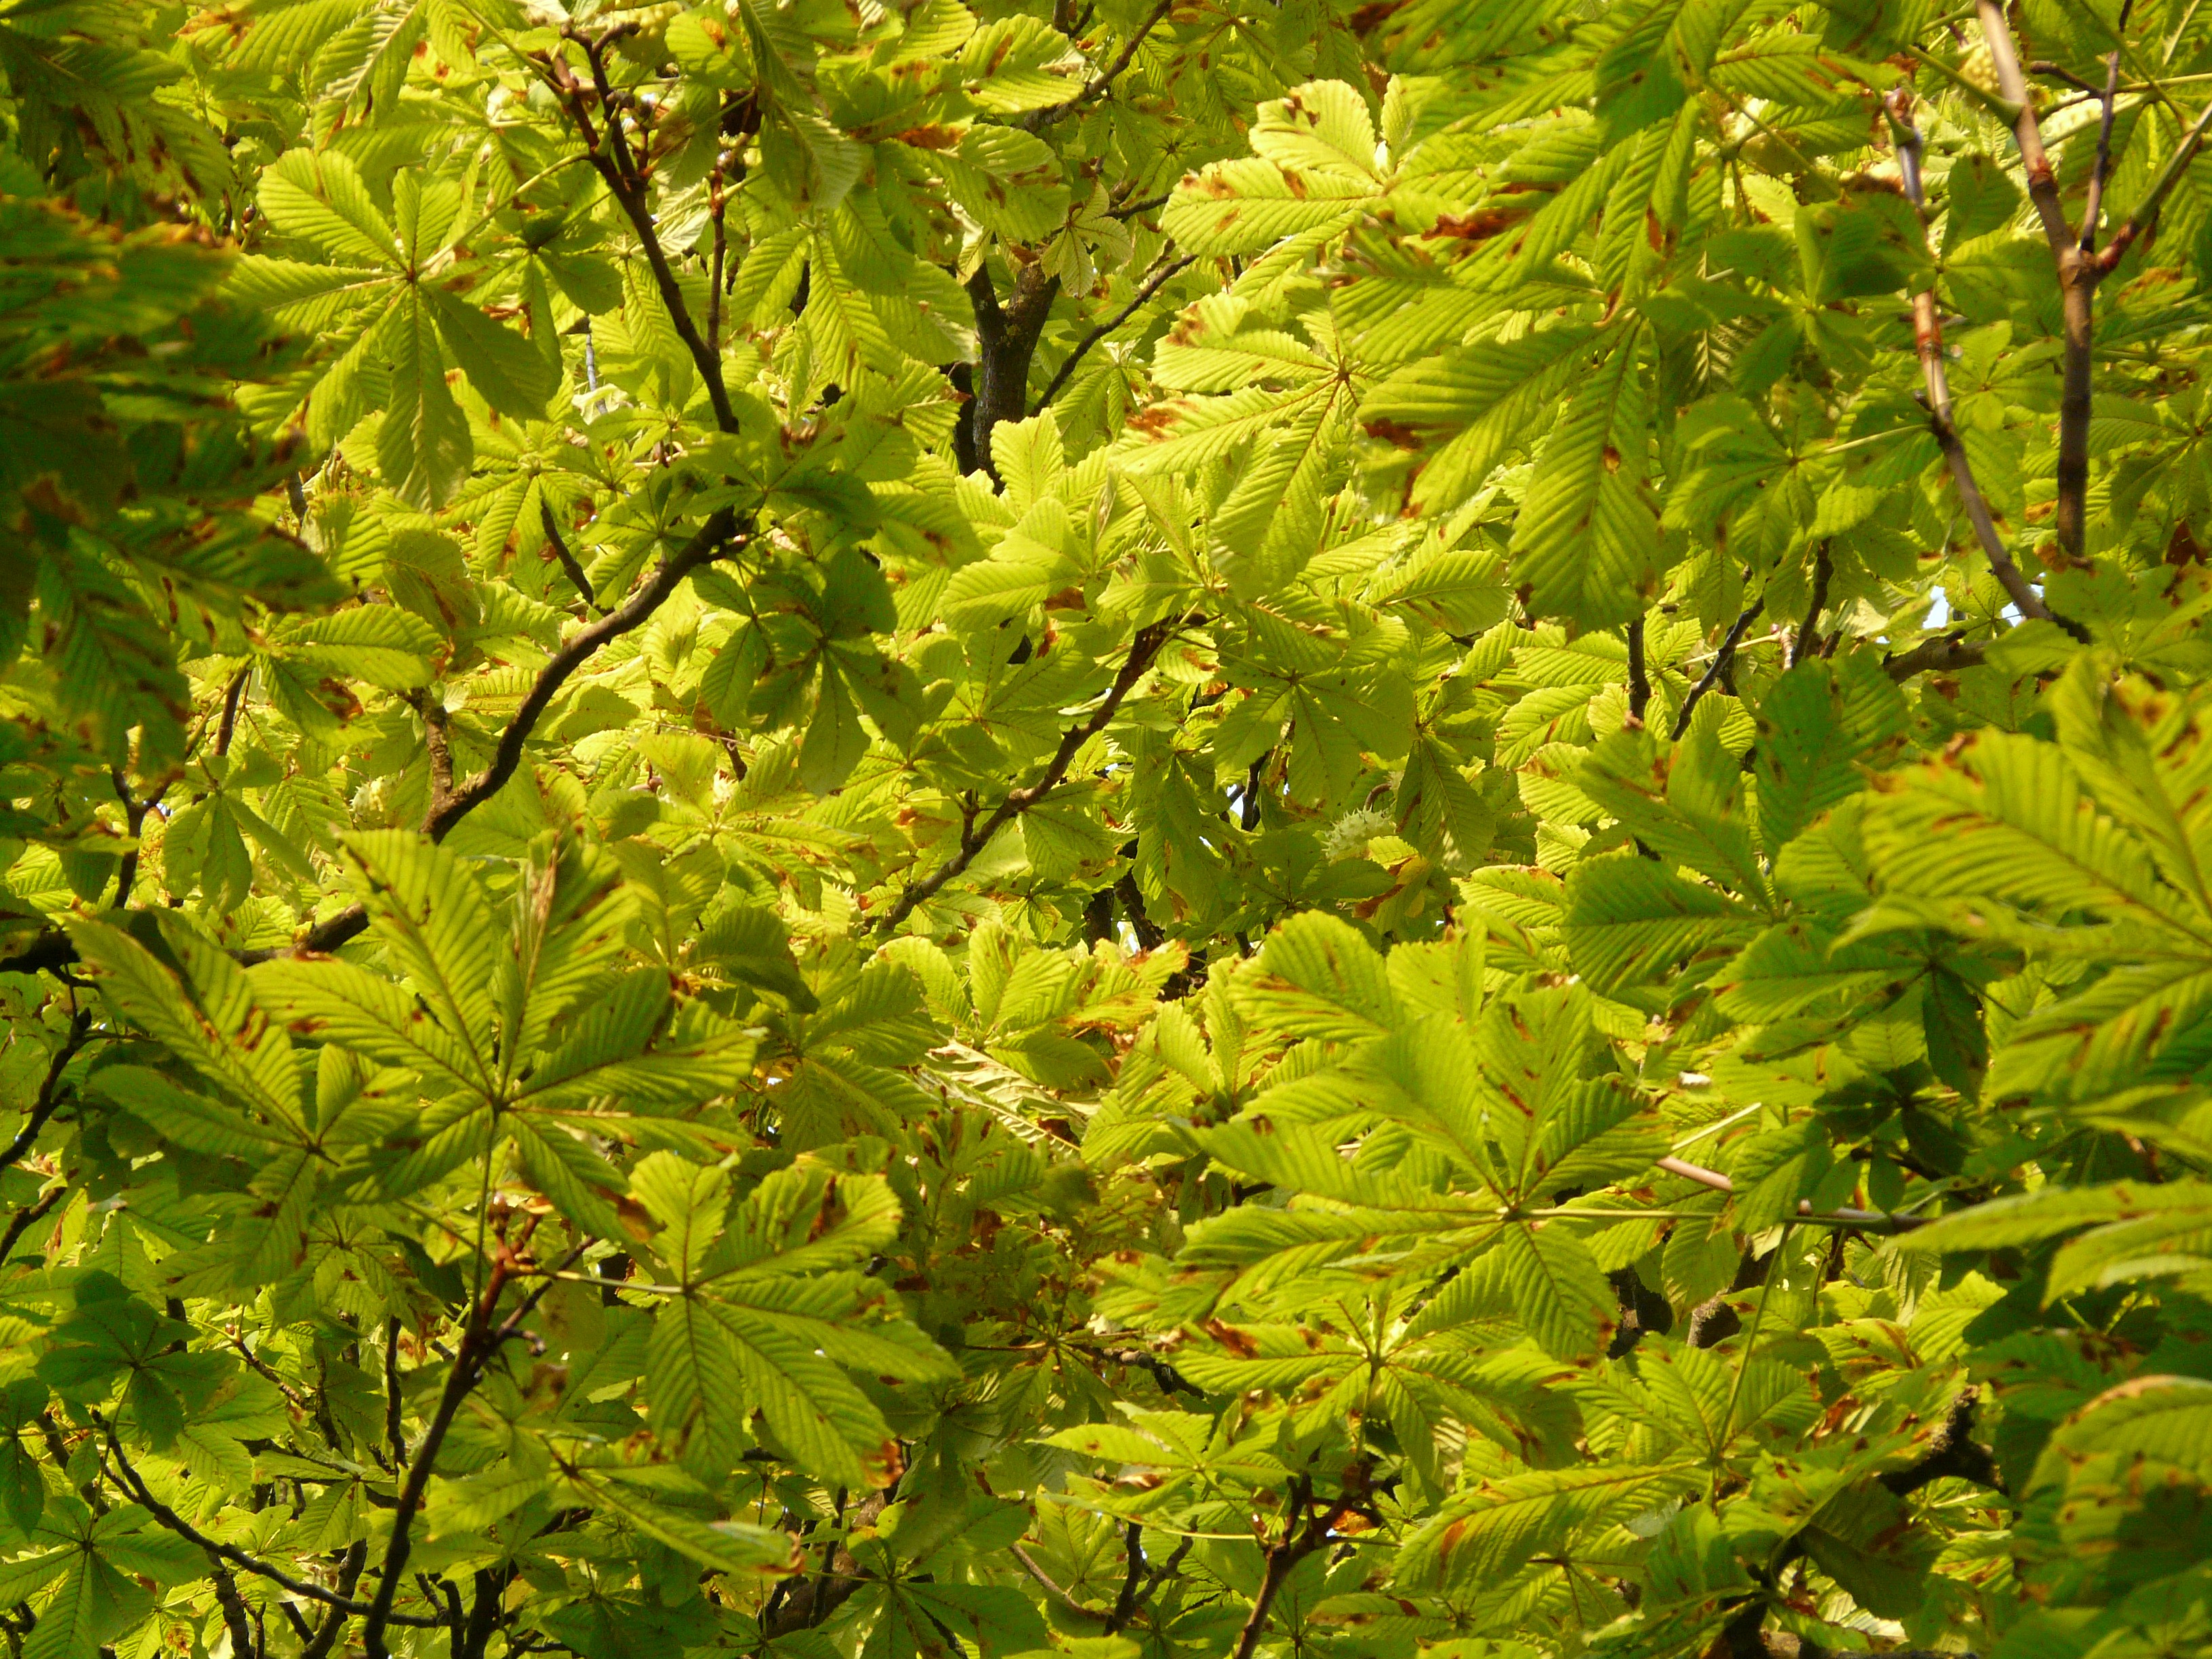
tree, nature, branch, light, plant, sun, leaf, flower, foliage, food, green, produce, evergreen, autumn, maple tree, twig, aesthetic, leaves, shrub, branches, deciduous, top, chestnut, flowering plant, buckeye, pinnate, leaflets, vielbl ttrig, woody plant, land plant